John B. Bachelder

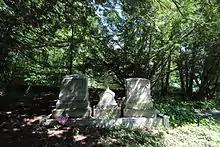
The gravestones of John B. Bachelder, his daughter Charlotte, and his wife, Elizabeth.

Bachelder's most noted work, which would occupy a good portion of the remainder of his life, was after the Battle of Gettysburg, July 1–3, 1863. He studied the terrain via horseback and drew an isometric map of the battlefield. He visited field hospitals, interviewed wounded soldiers of both armies, and determined the position on his map of every unit engaged in the battle. That fall he published a panoramic view of Gettysburg. During visits to the Army's winter quarters, he claims to have interviewed the commanders of every regiment and battery in the Army of the Potomac. He later organized reunions on the field and accompanied veterans over the terrain and placed wooden stakes into the ground to identify important points of the battle.